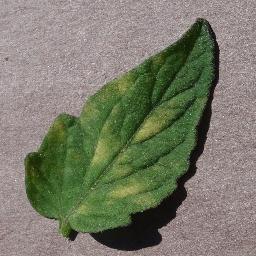
Label: Tomato___Leaf_Mold